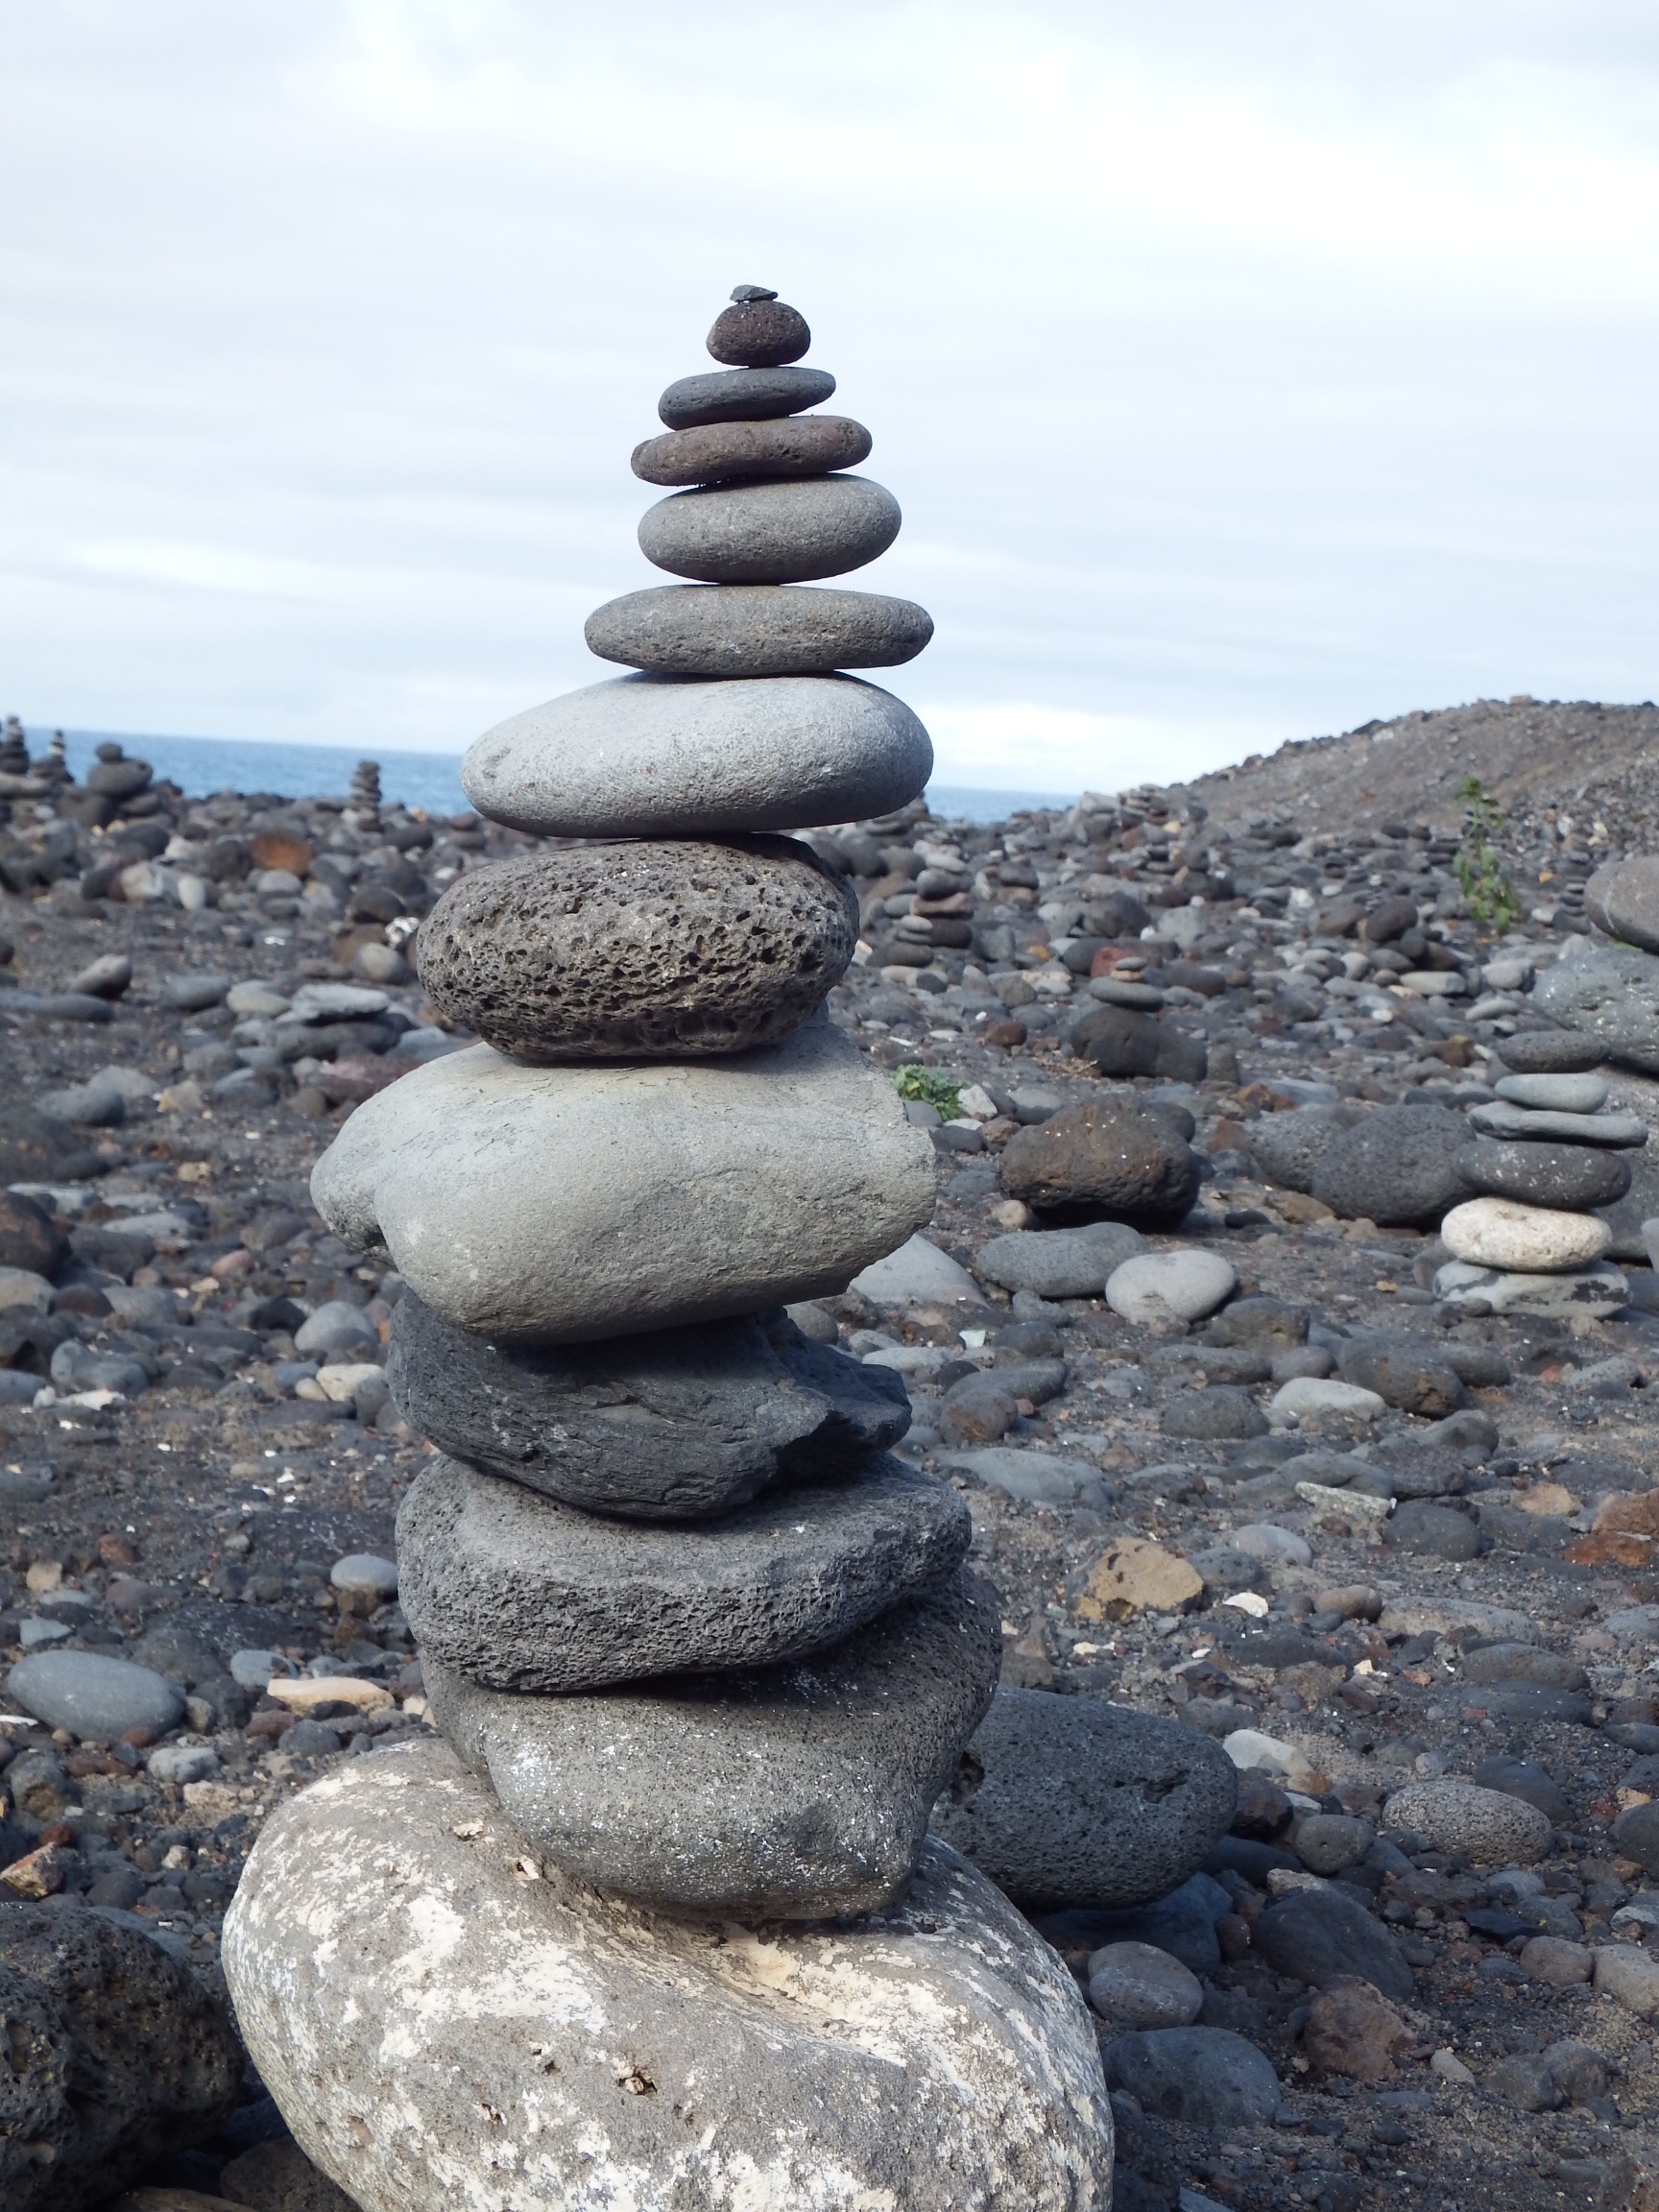
beach, sea, coast, sand, rock, monument, statue, relax, tower, balance, material, stone tower, sculpture, stones, relaxation, temple, water feature, layered, ancient history